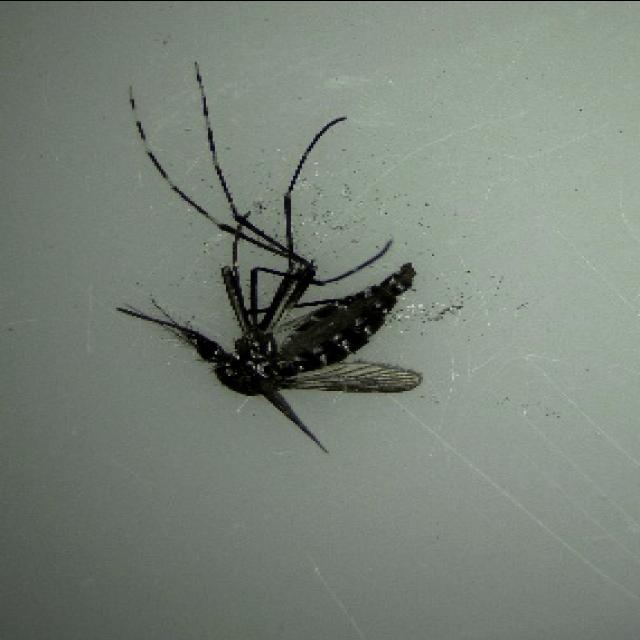
Species: aedes_albopictus